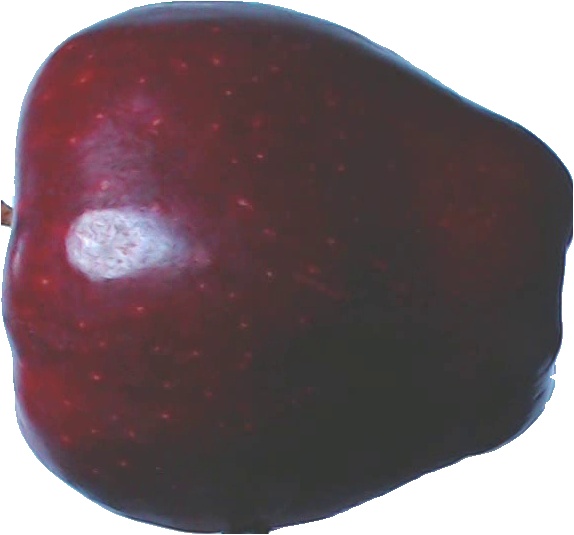
Label: apple_red_delicios_1